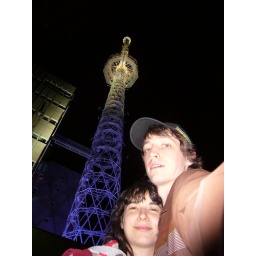
The telecom tower near our building